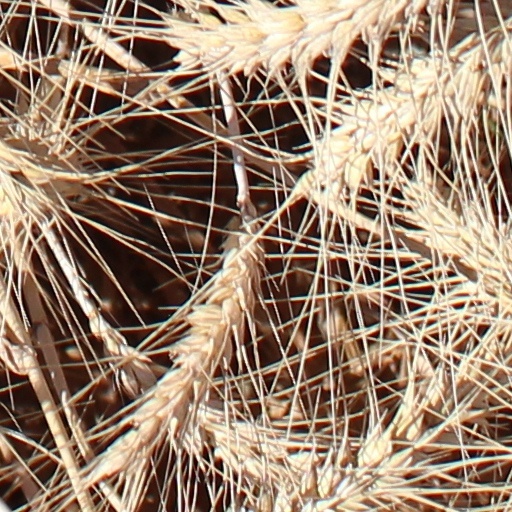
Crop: wheat